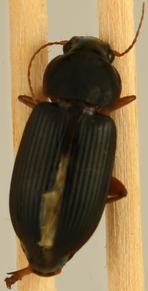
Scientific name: Harpalus pensylvanicus
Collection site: Blandy Experimental Farm Site (BLAN), plot BLAN_003